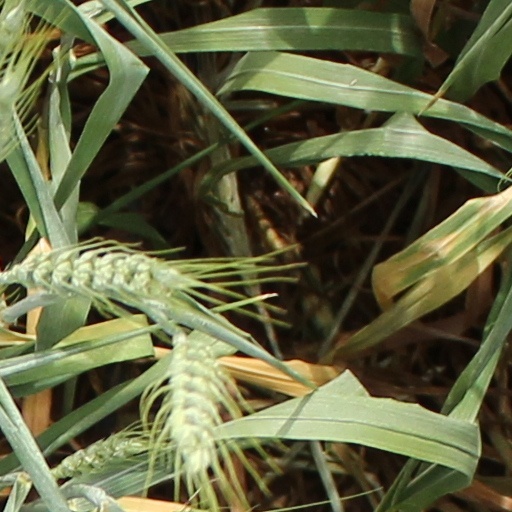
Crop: wheat